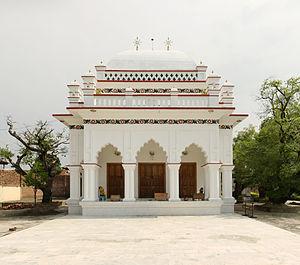
Temple de Gopinath (Krishna) à Ningthoukhong, Manipour (Inde).
Le district d'Imphal occidental est un district de l'état du Manipur en Inde.
Le Manipur est un État du Nord-Est de l'Inde. Il est voisin des États de Nagaland au nord, Mizoram au sud et Assam à l'ouest ; à l'est, il est bordé par la Birmanie. Sa capitale est Imphal.